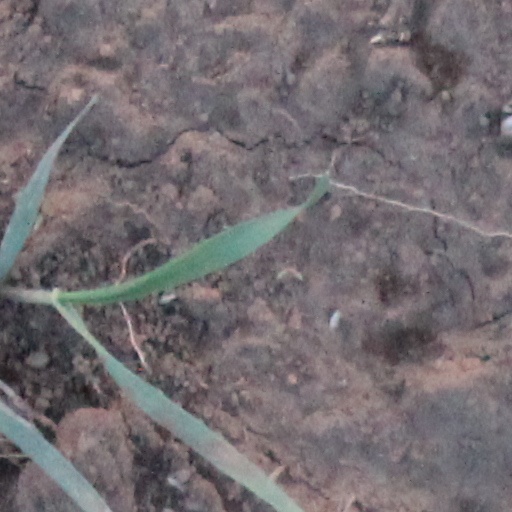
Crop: wheat